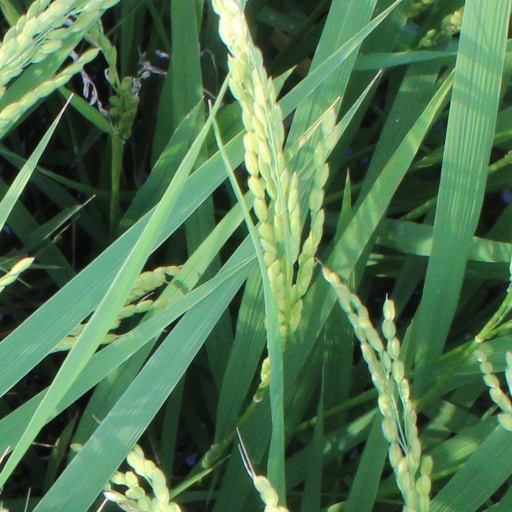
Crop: rice